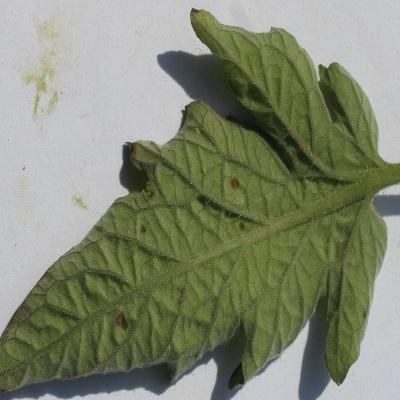
Crop: Tomato
Condition: septoria leaf spot